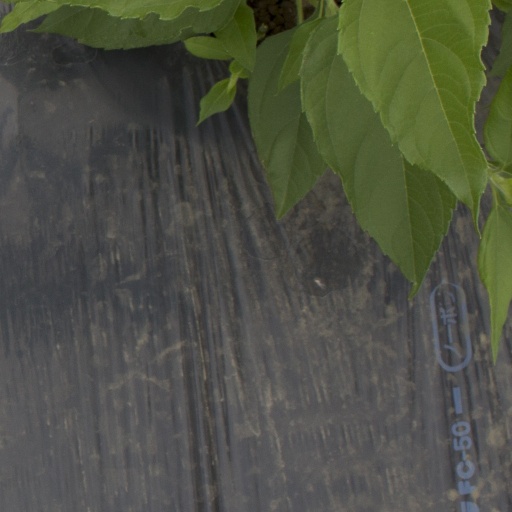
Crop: Jerusalem artichoke